SR Q1 class

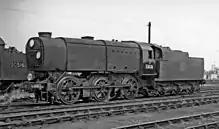
No. 33016 at Feltham Locomotive Depot 11 May 1959.

After nationalisation, the original Southern livery was in continued use, although with "British Railways" on the tender in Sunshine Yellow. From 1950 onwards, livery remained plain, although in the guise of British Railways Freight Black without lining of any description. The British Railways crest was located on the tender side. Given the British Railways power classification 5F, the locomotives were also renumbered to the British Railways' standard numbering system as 33001–33040.